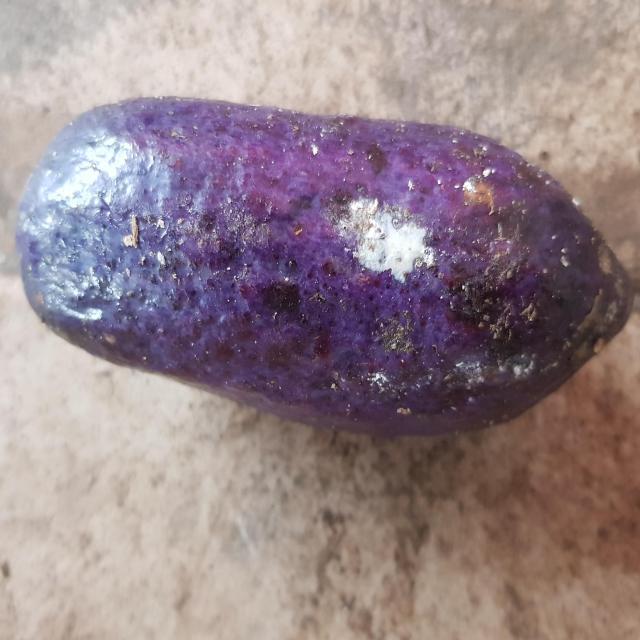
Plum grade: unaffected